San Francisco Bay Area

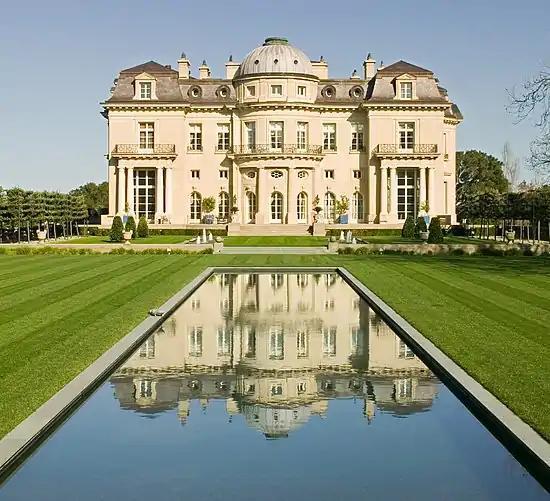
Carolands mansion in Hillsborough

According to the 2010 United States Census, the population of the nine-county Bay Area was 7.15 million, with 49.6% male and 50.4% female. Of these, approximately 2.3 million (32%) are foreign born. In 2010, the racial makeup of the nine-county Bay Area was 52.5% White (42.4% were non-Hispanic and 10.1% were Hispanic), 23.3% Asian, 6.7% non-Hispanic Black or African American, 0.7% Native American or Alaska Native, 0.6% Pacific Islander, 5.4% from two or more races and 10.8% from other races. Hispanic or Latino residents of any race formed 23.5% of the population. Demographically, the San Francisco Bay Area's population has the third-oldest median age, following two Florida metros; the Bay Area is the fastest-aging of any metropolitan area in the U.S., described as a demographic "doom loop".